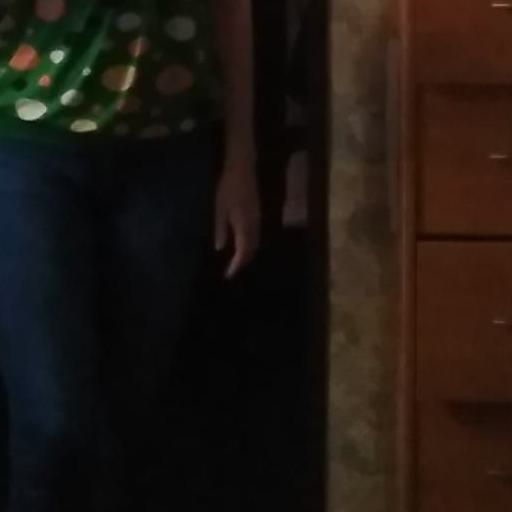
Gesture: no_gesture